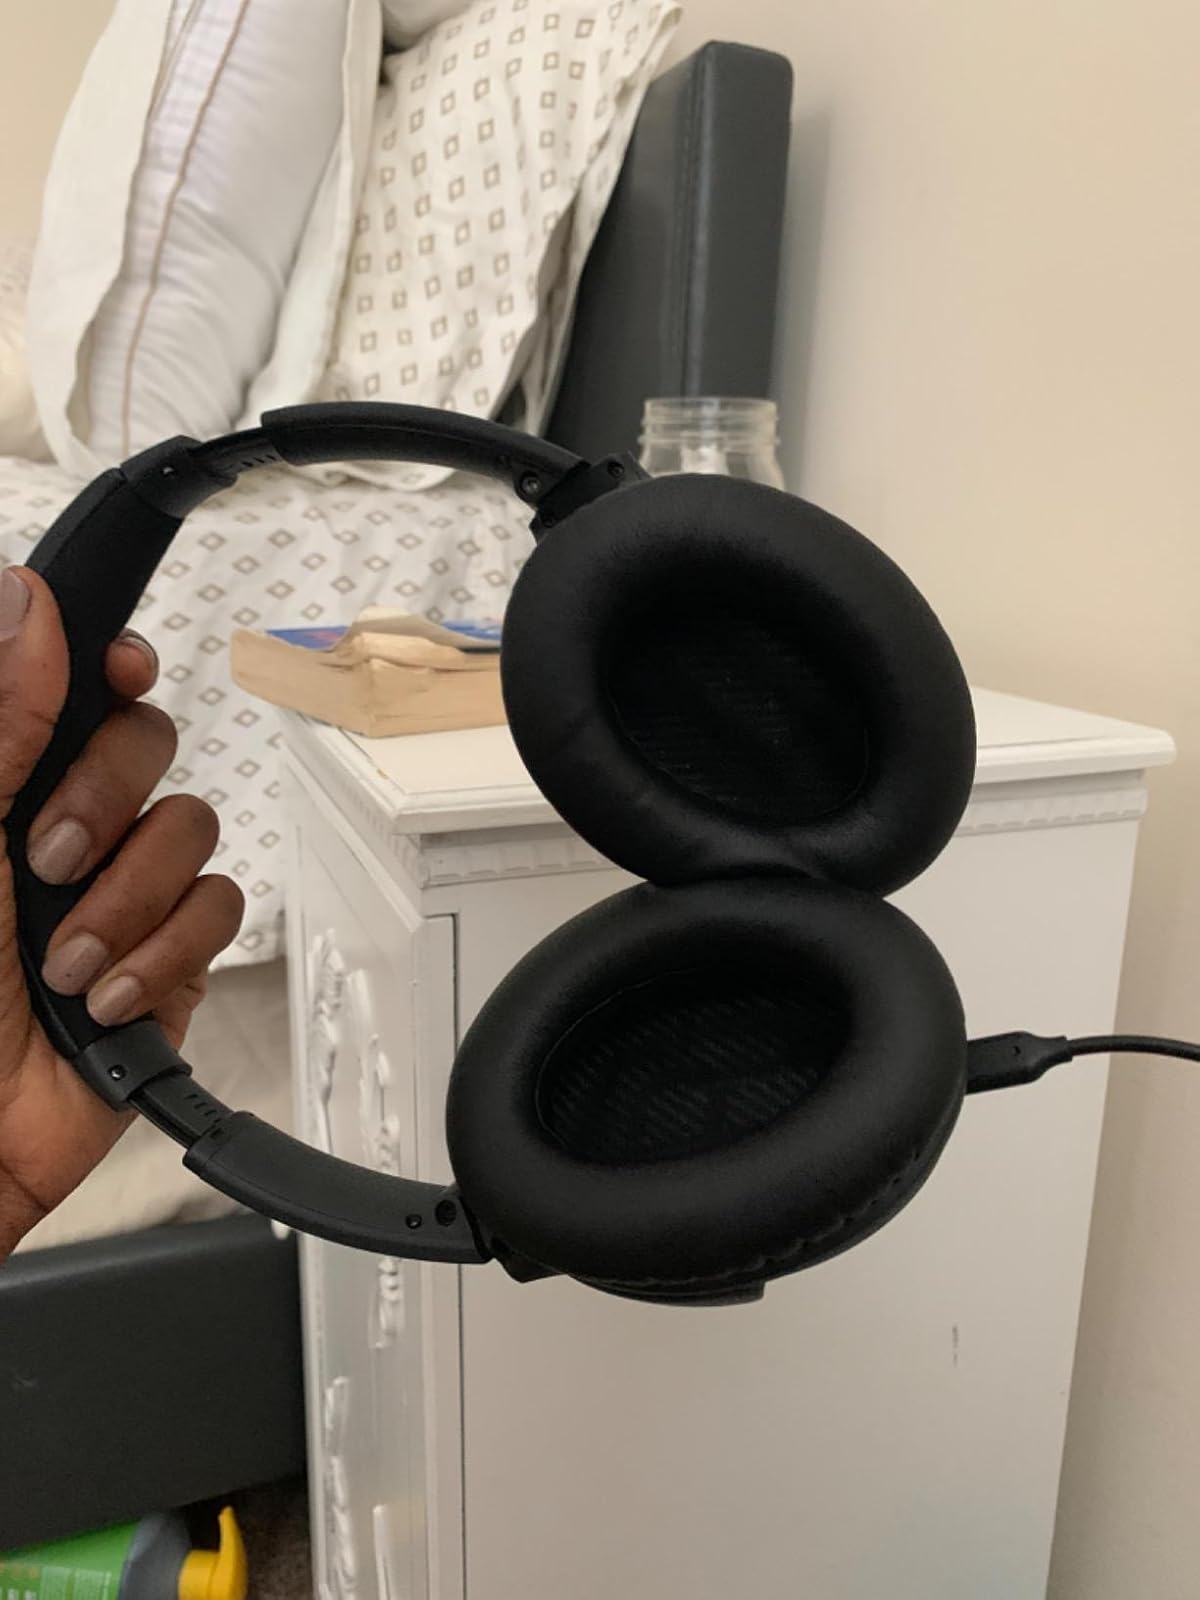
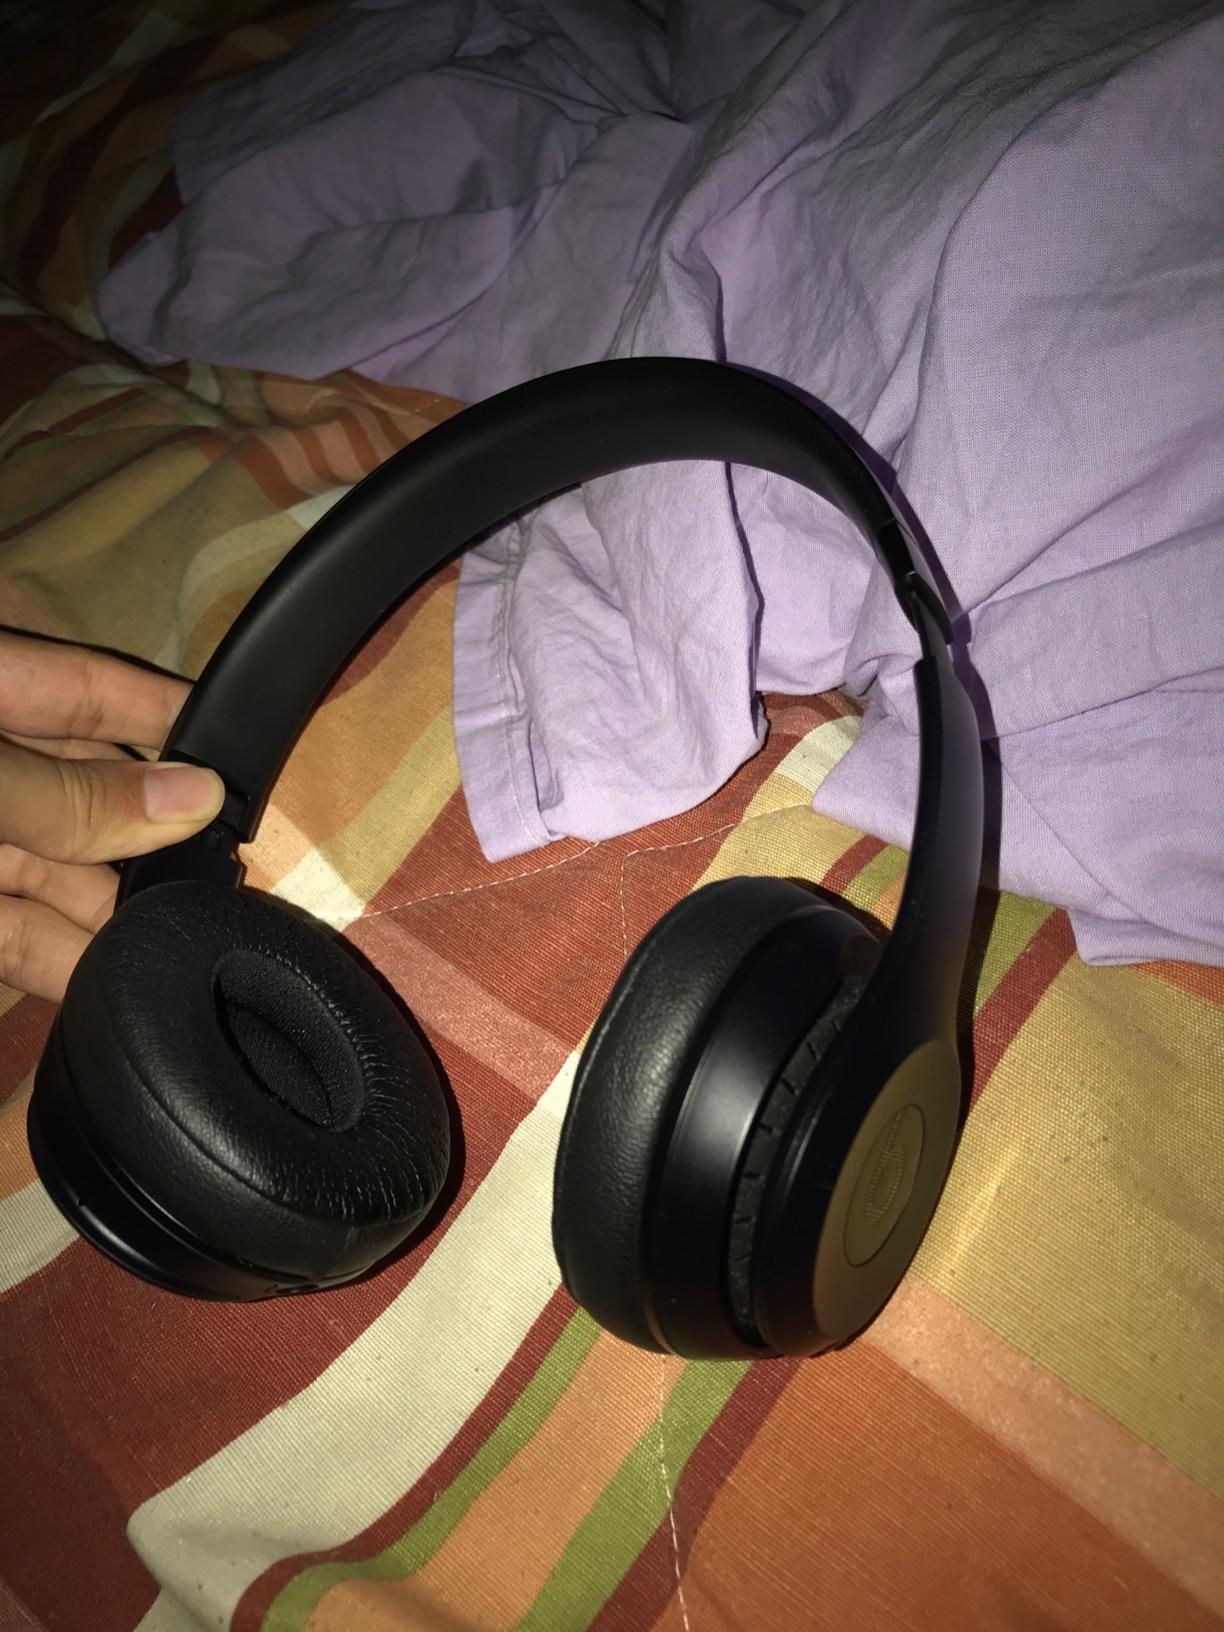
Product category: headphones
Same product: no